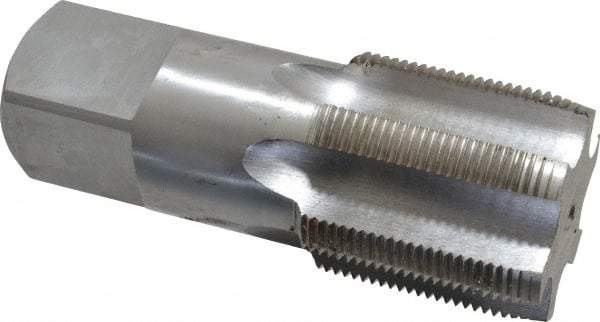
Interstate - 1-15/16 - 12 UNS 6 Flute Bright Finish High Speed Steel Straight Flute Standard Hand Tap - Plug, Right Hand Thread, 5" OAL, 2" Thread Length, H6 Limit, Oversize
Item #: 04878815 Brand: Interstate Exact Tooling IR#: 04 Features and Benefits Plug chamfers are the most commonly used chamfer and designed for efficiently threading through and blind holes. They have 3 to 5 threads. High Speed Steel (HSS) provides good wear-resistance and can be used in general purpose applications for both ferrous and nonferrous materials. Bright provides a smooth, polished finish on the tool. It increases chip flow in softer materials such as aluminum, wood and plastic. Product Specifications Tap Type Standard Hand Tap Thread Size (Inch) 1-15/16 - 12 Thread Limit H6 Number of Flutes 6 Chamfer Plug Material High Speed Steel Finish/Coating Bright Thread Direction Right Hand Through Coolant NonThrough Coolant Thread Standard UNS Overall Length (Inch) 5 Oversize No Thread Length (Inch) 2
Brand: Value Collection
Category: Hardware > Tools > Taps & Dies > Straight-Flute Taps